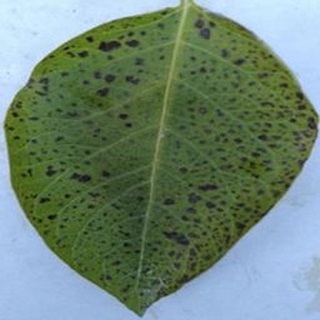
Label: potato_early_blight